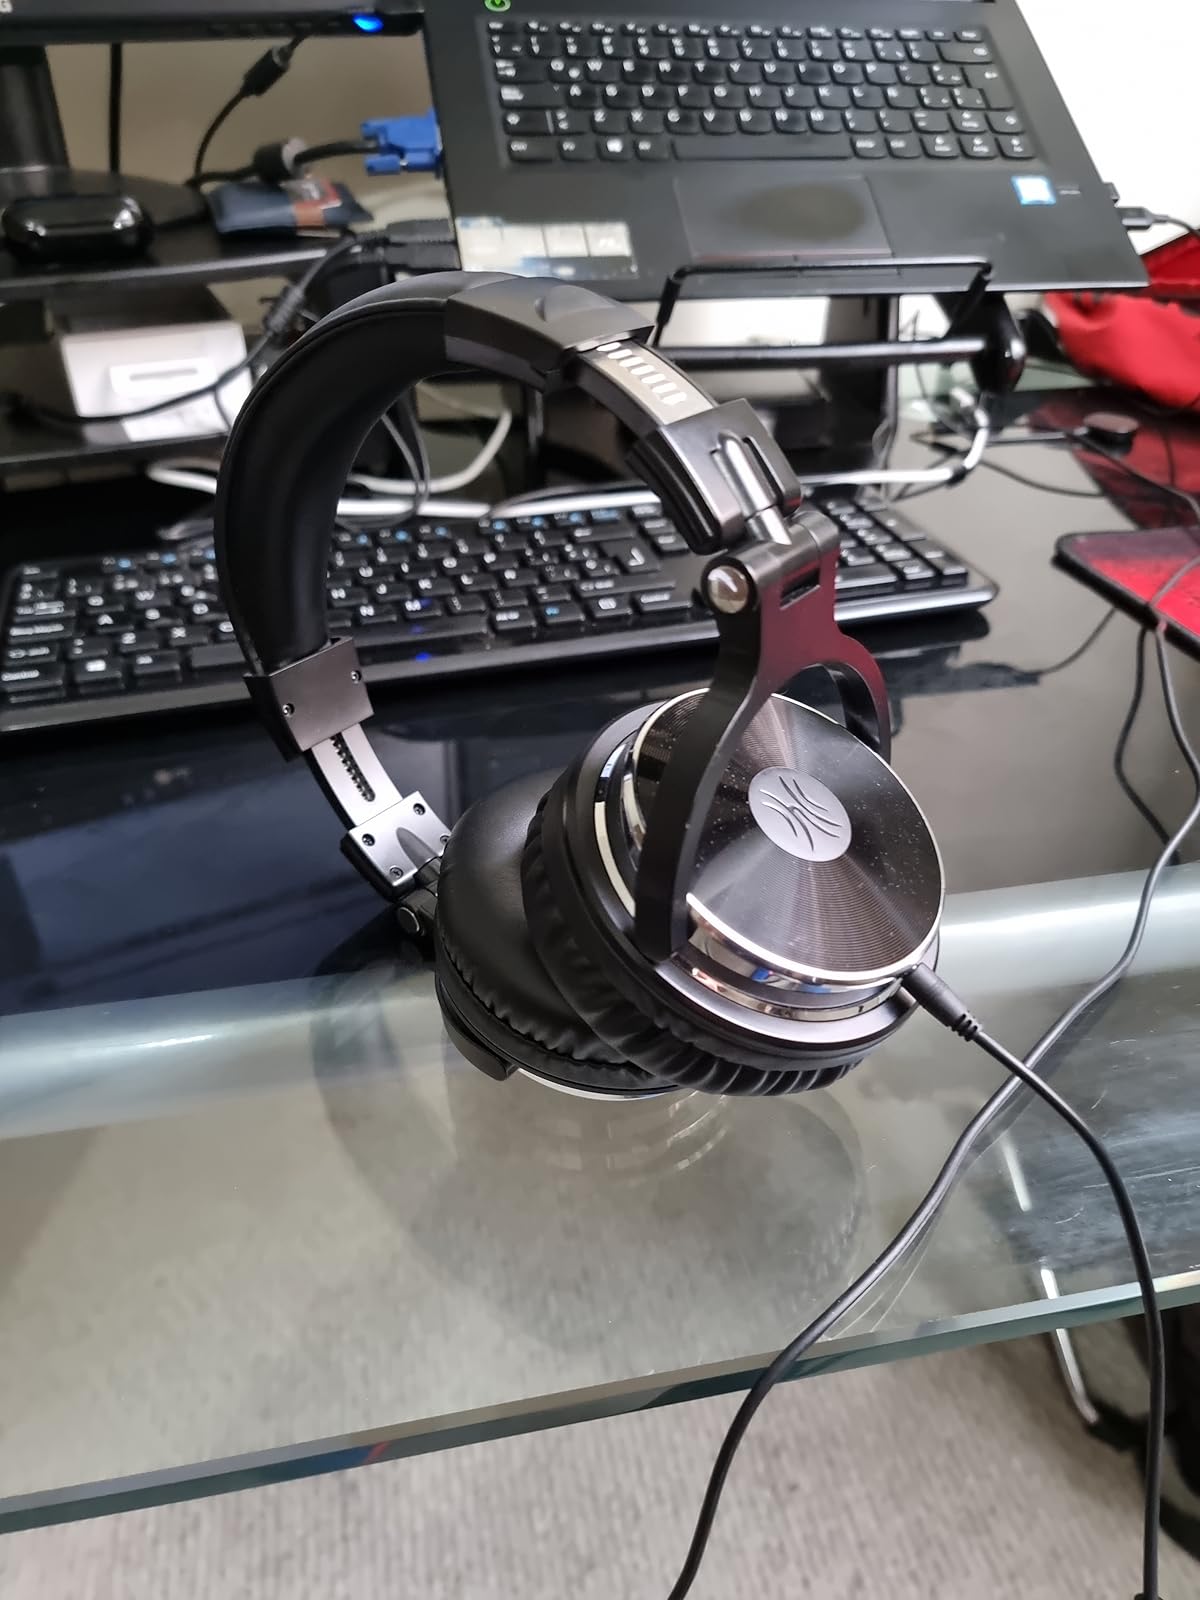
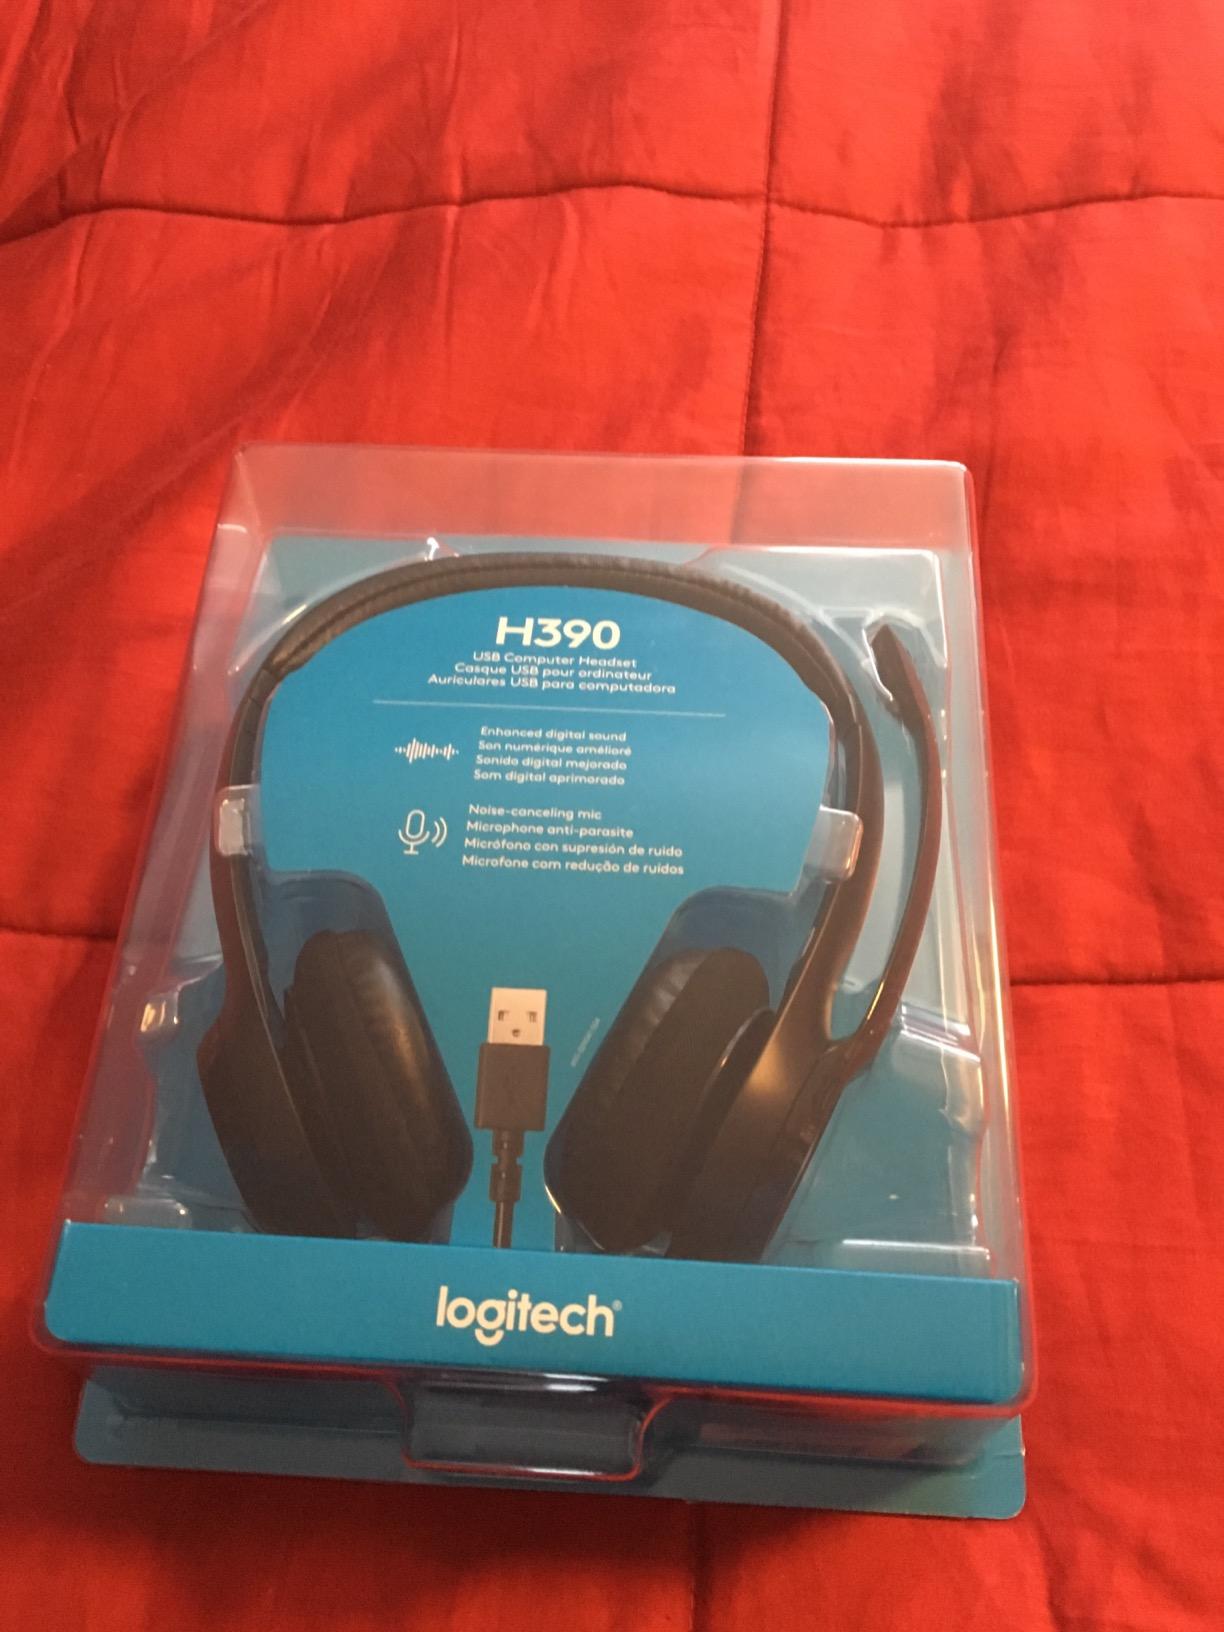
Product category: headphones
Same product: no